Alessandria–Piacenza railway

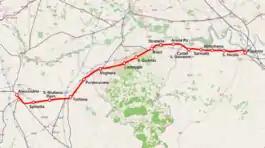
Map of the railway

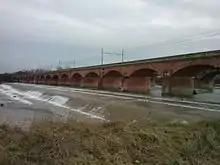
Bridge over the Trebbia

The Alessandria–Piacenza railway is a railway located in northern Italy connecting the regions of Emilia-Romagna, Lombardy, and Piedmont. The railway is long and it is managed by RFI. It links the rail hub of Alessandria with that of Piacenza, passing through the cities of Tortona, Voghera, and Stradella.